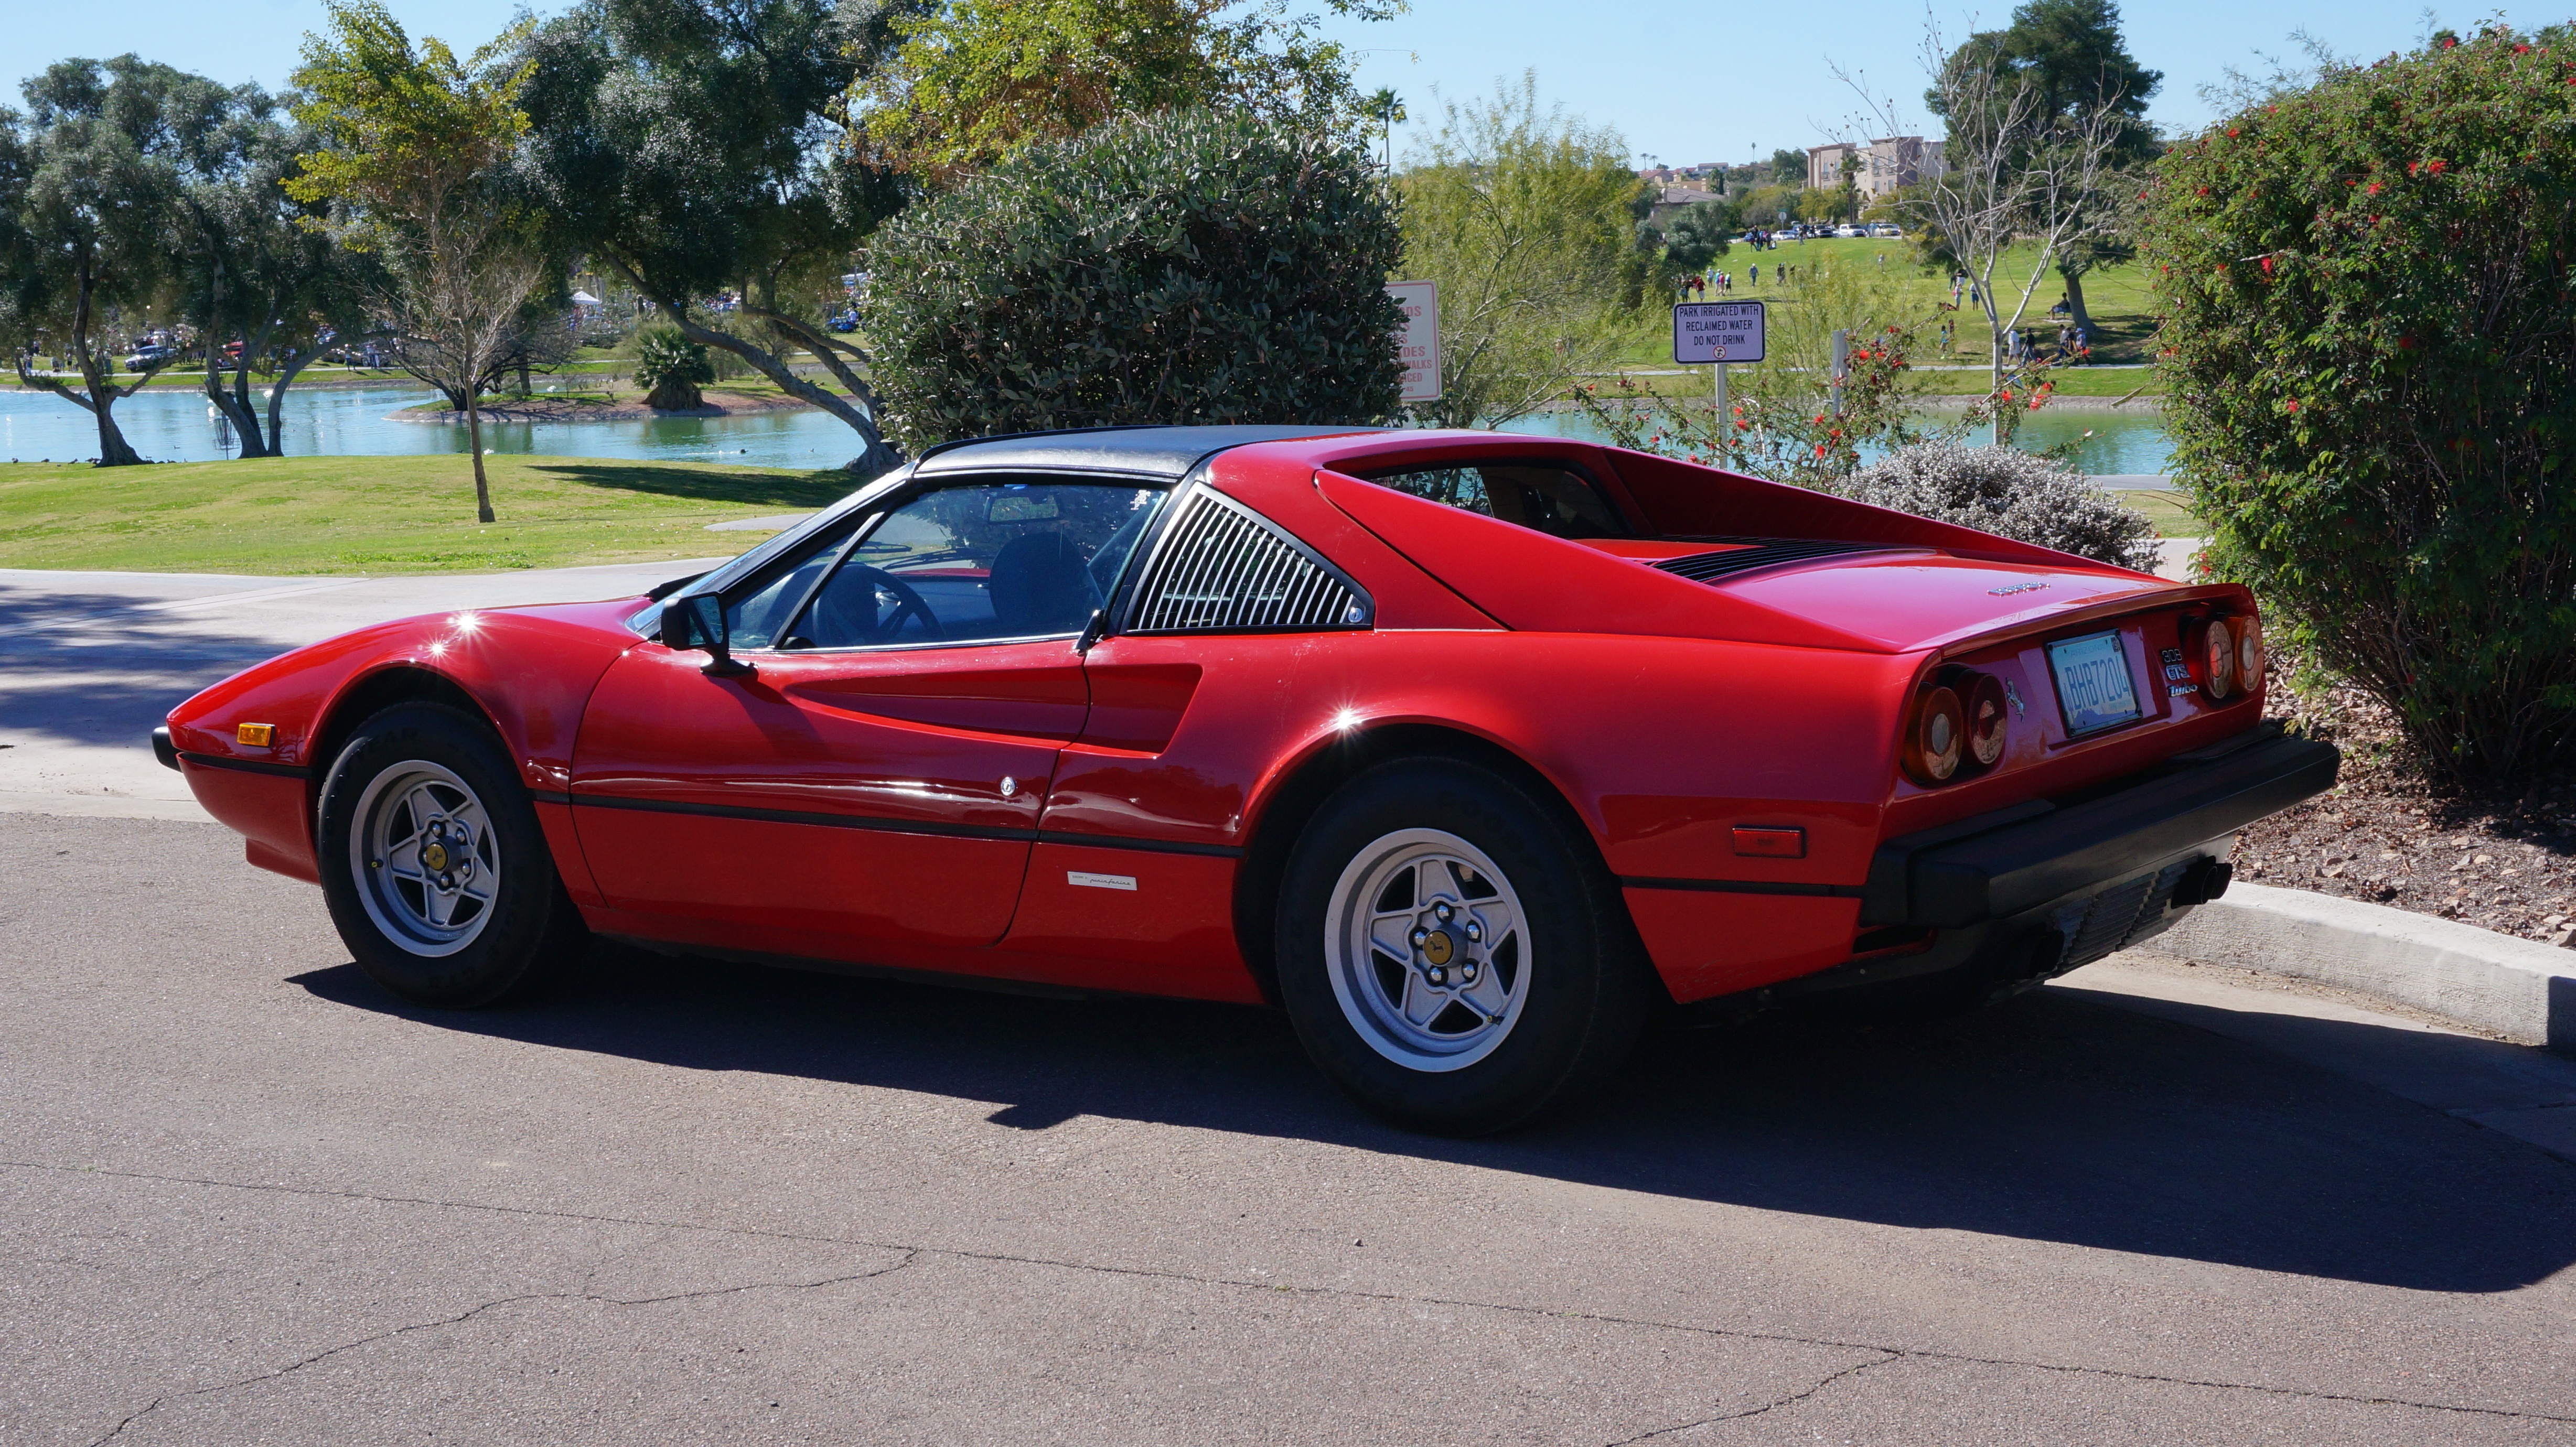
car, vehicle, auto, sports car, race car, supercar, coupe, ferrari, car show, red car, land vehicle, automobile make, luxury vehicle, ferrari spa, ferrari 288 gto, ferrari 308 gtb gts, ferrari 328